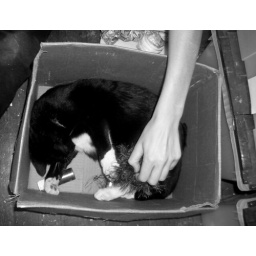
cat in a box